USS Omaha (CL-4)

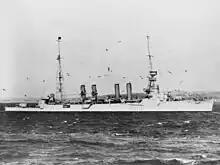
"Omaha" in harbor, 8 December 1923, her lower twin torpedo tubes visible and her aircraft catapults installed.

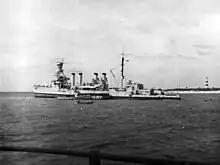
"Omaha" aground in the Bahamas 1937

"Omaha"s keel was laid down by the Todd Dry Dock and Construction Company of Tacoma, Washington, on 6 December 1918. She was launched on 14 December 1920. "Omaha" was sponsored by Louise Bushnell White, a descendant of David Bushnell, the inventor of the first documented submarine to be used in combat, "Turtle". She was commissioned on 24 February 1923, with Captain David C. Hanrahan in command.